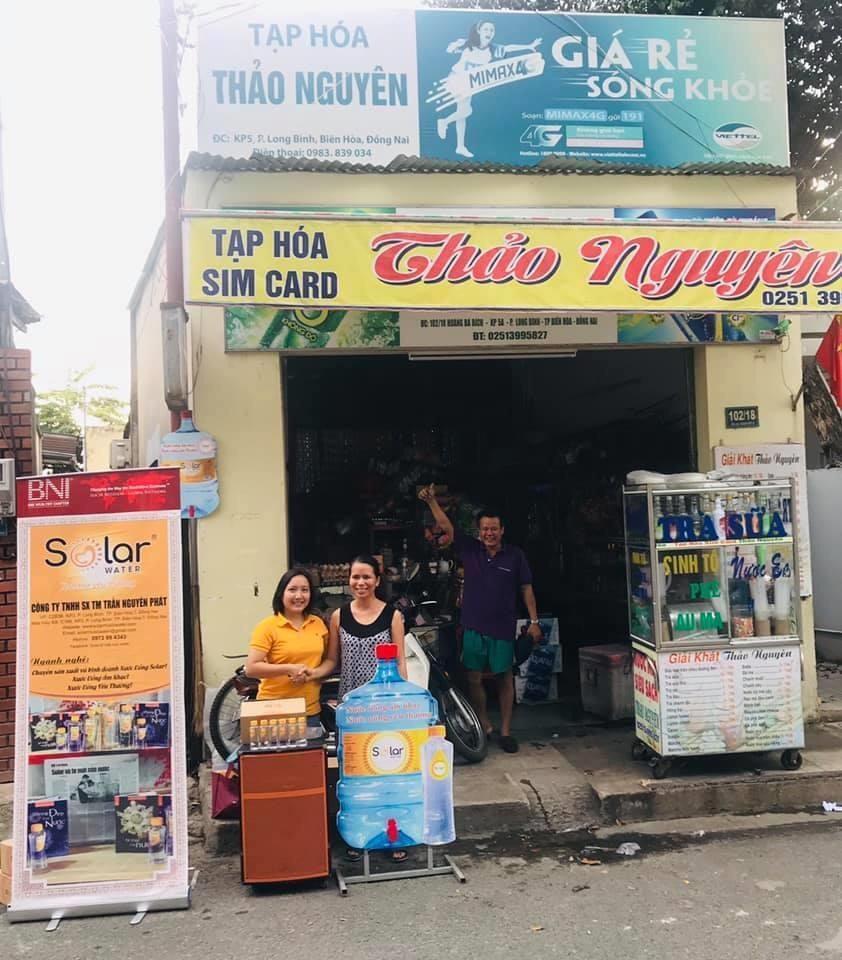
có hai người phụ nữ đang mỉm cười ở trước một cửa hàng